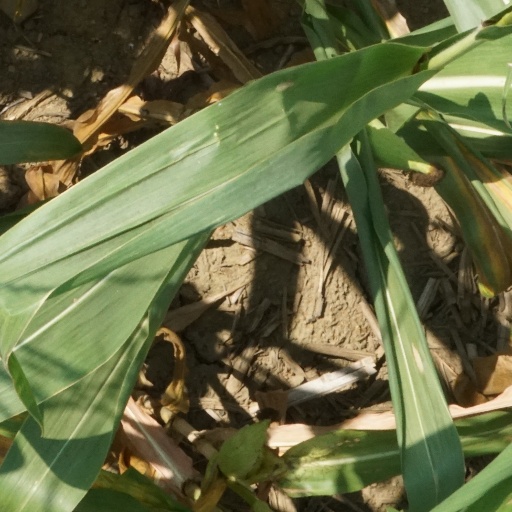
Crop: maize; corn